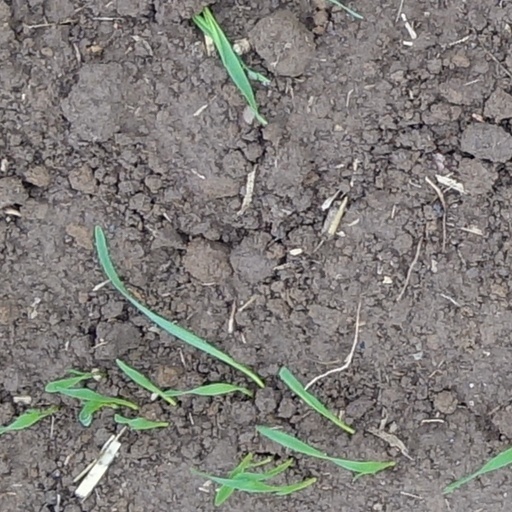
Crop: wheat